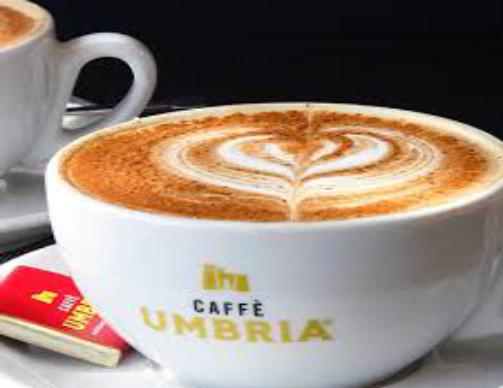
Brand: Caffe Umbria
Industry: Food